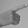
ASL letter: G